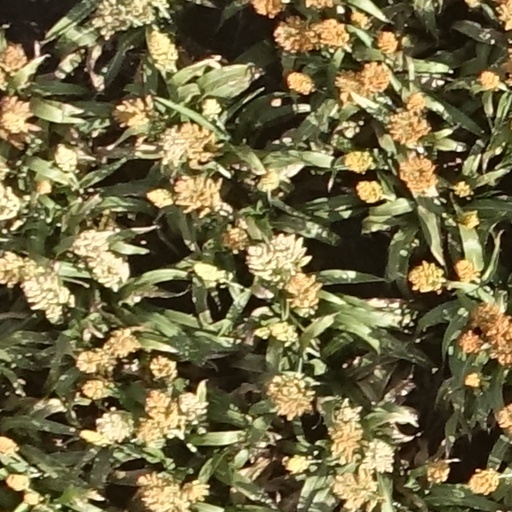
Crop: sorghum